Boxer (dog breed)

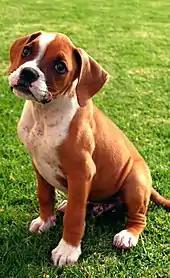
A Boxer puppy

A 2024 UK study found a life expectancy of 11.3 years for the breed compared to an average of 12.7 for purebreeds and 12 for crossbreeds. A 2024 Italian study found a life expectancy of 9 years for the breed compared to 10 years overall. A 2005 Swedish study of insurance data found 50% of Boxers died by the age of 10, higher than the overall rate of 35% of dogs dying by the age of 10.